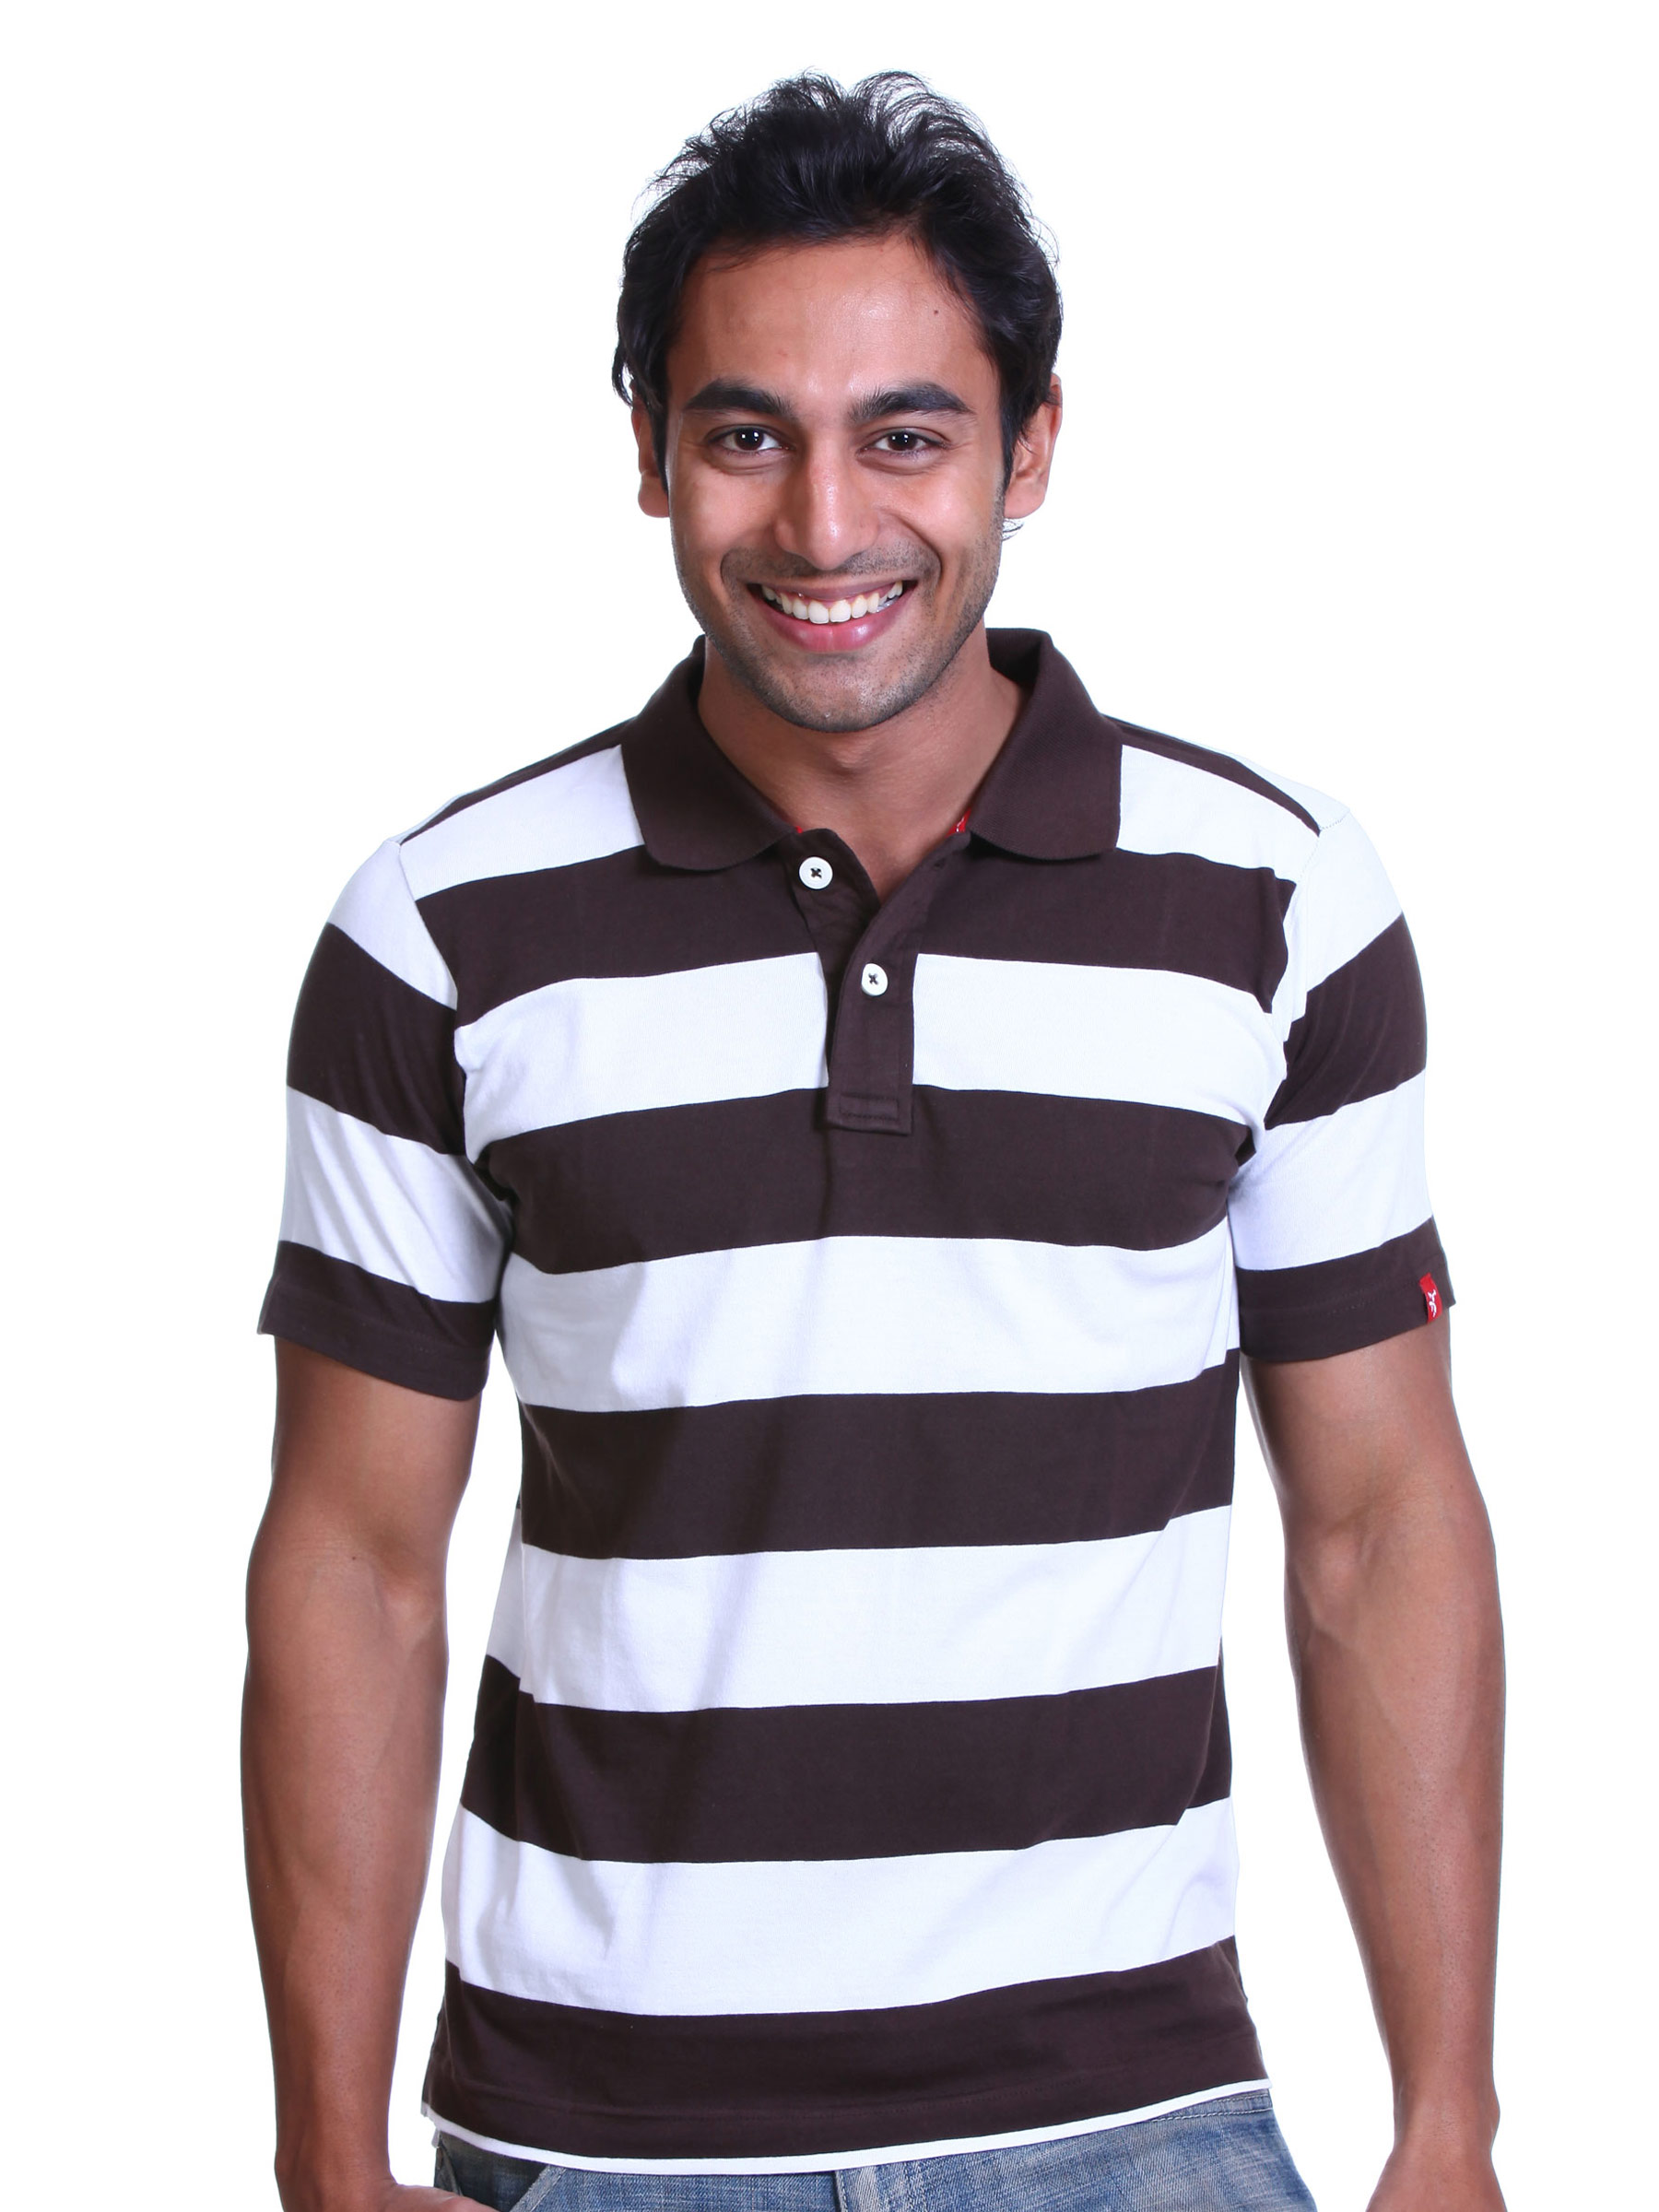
Probase Men Brown & White T-shirt
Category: Apparel / Topwear / Tshirts
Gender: Men
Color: Brown
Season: Summer 2011
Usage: Casual